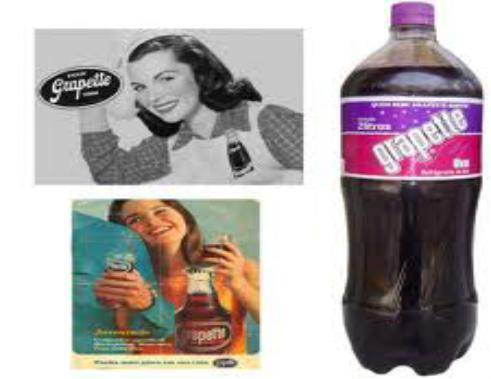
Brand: Grapette
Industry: Food